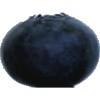
Label: Blueberry 1